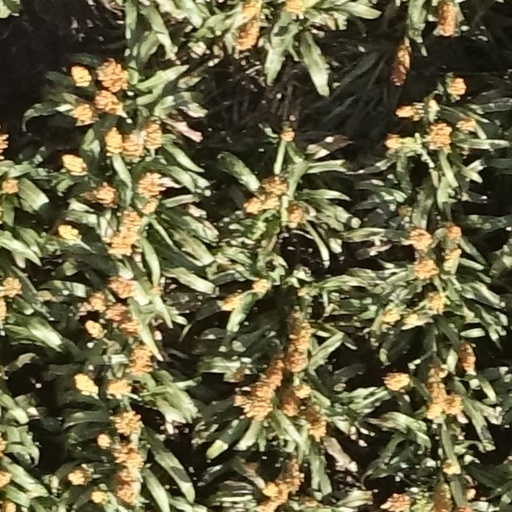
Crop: sorghum